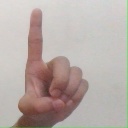
अक्षर: ड